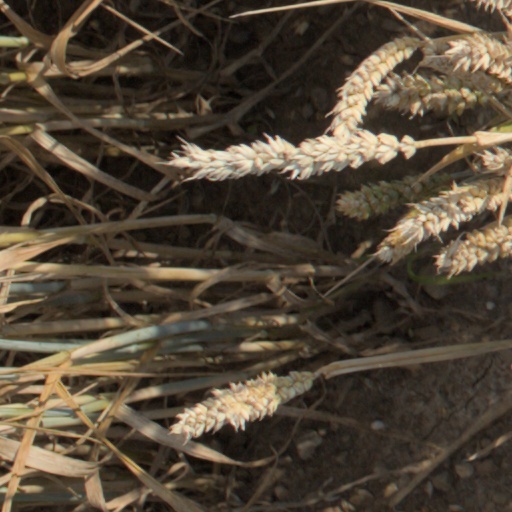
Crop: wheat